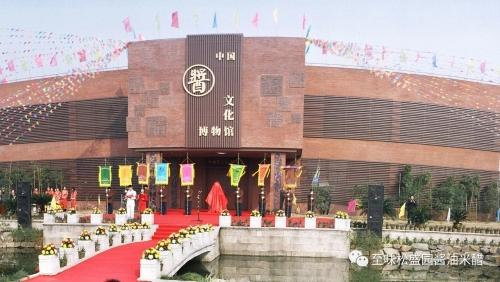
地标名称：绍兴中国酱文化博物馆
所在城市：绍兴市·柯桥区